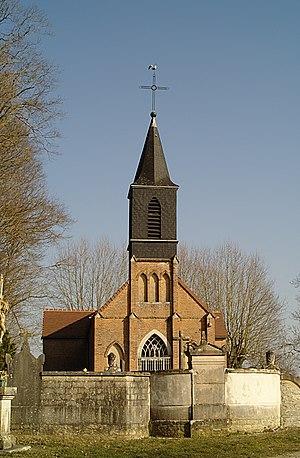
Église paroissiale Saint-Jacques-le-Majeur, Grosbois-lès-Tichey (Côte d'Or, Bourgogne, France) Català: Església parroquial Sant Jaume el Major, Grosbois-lès-Tichey (Costa d'Or, Borgonya, França) Español: Iglesia parroquial Santiago el Mayor, Grosbois-lès-Tichey (Côte d'Or, Borgoña, Francia) This building is indexed in the Base Mérimée, a database of architectural heritage maintained by the French Ministry of Culture,
Grosbois-lès-Tichey est une commune française située dans le canton de Brazey-en-Plaine du département de la Côte-d'Or en région Bourgogne-Franche-Comté.
L'ensemble paroissial de Seurre, usuellement abrégé en paroisse de Seurre est l'un des 6 ensembles du secteur pastoral de La Plaine, et des 63 du diocèse de Dijon. Son siège est la Maison paroissiale de Seurre, située au 4 rue des écoles.